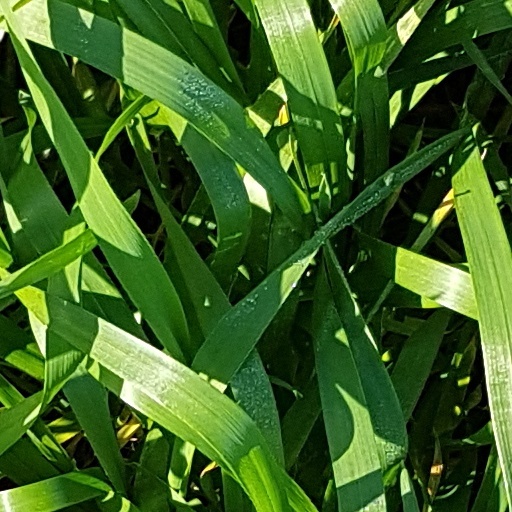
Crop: wheat